Fitzwilliam railway station

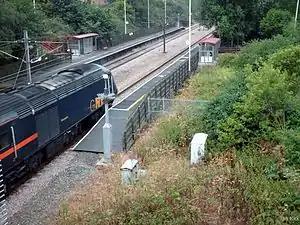
43112 "Doncaster" passing through at speed in July 2006

Fitzwilliam railway station is in the small village of Fitzwilliam, West Yorkshire, England. It is also the closest station to the nearby town of Hemsworth.